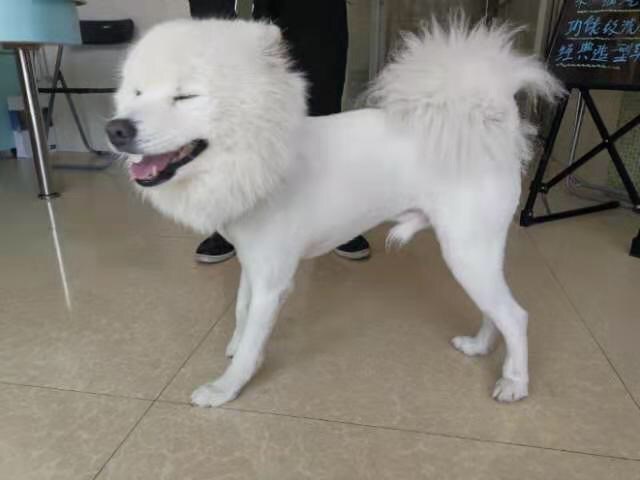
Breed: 2192-n000088-Samoyed